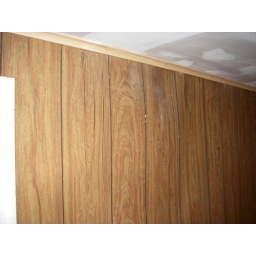
Bulge in paneling with water stains from roof leak (Back bedroom)